Aira Station

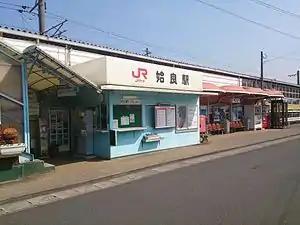
Aira Station in 2013

is a passenger railway station located in the city of Aira, Kagoshima, Japan. It is operated by JR Kyushu and is on the Nippō Main Line.